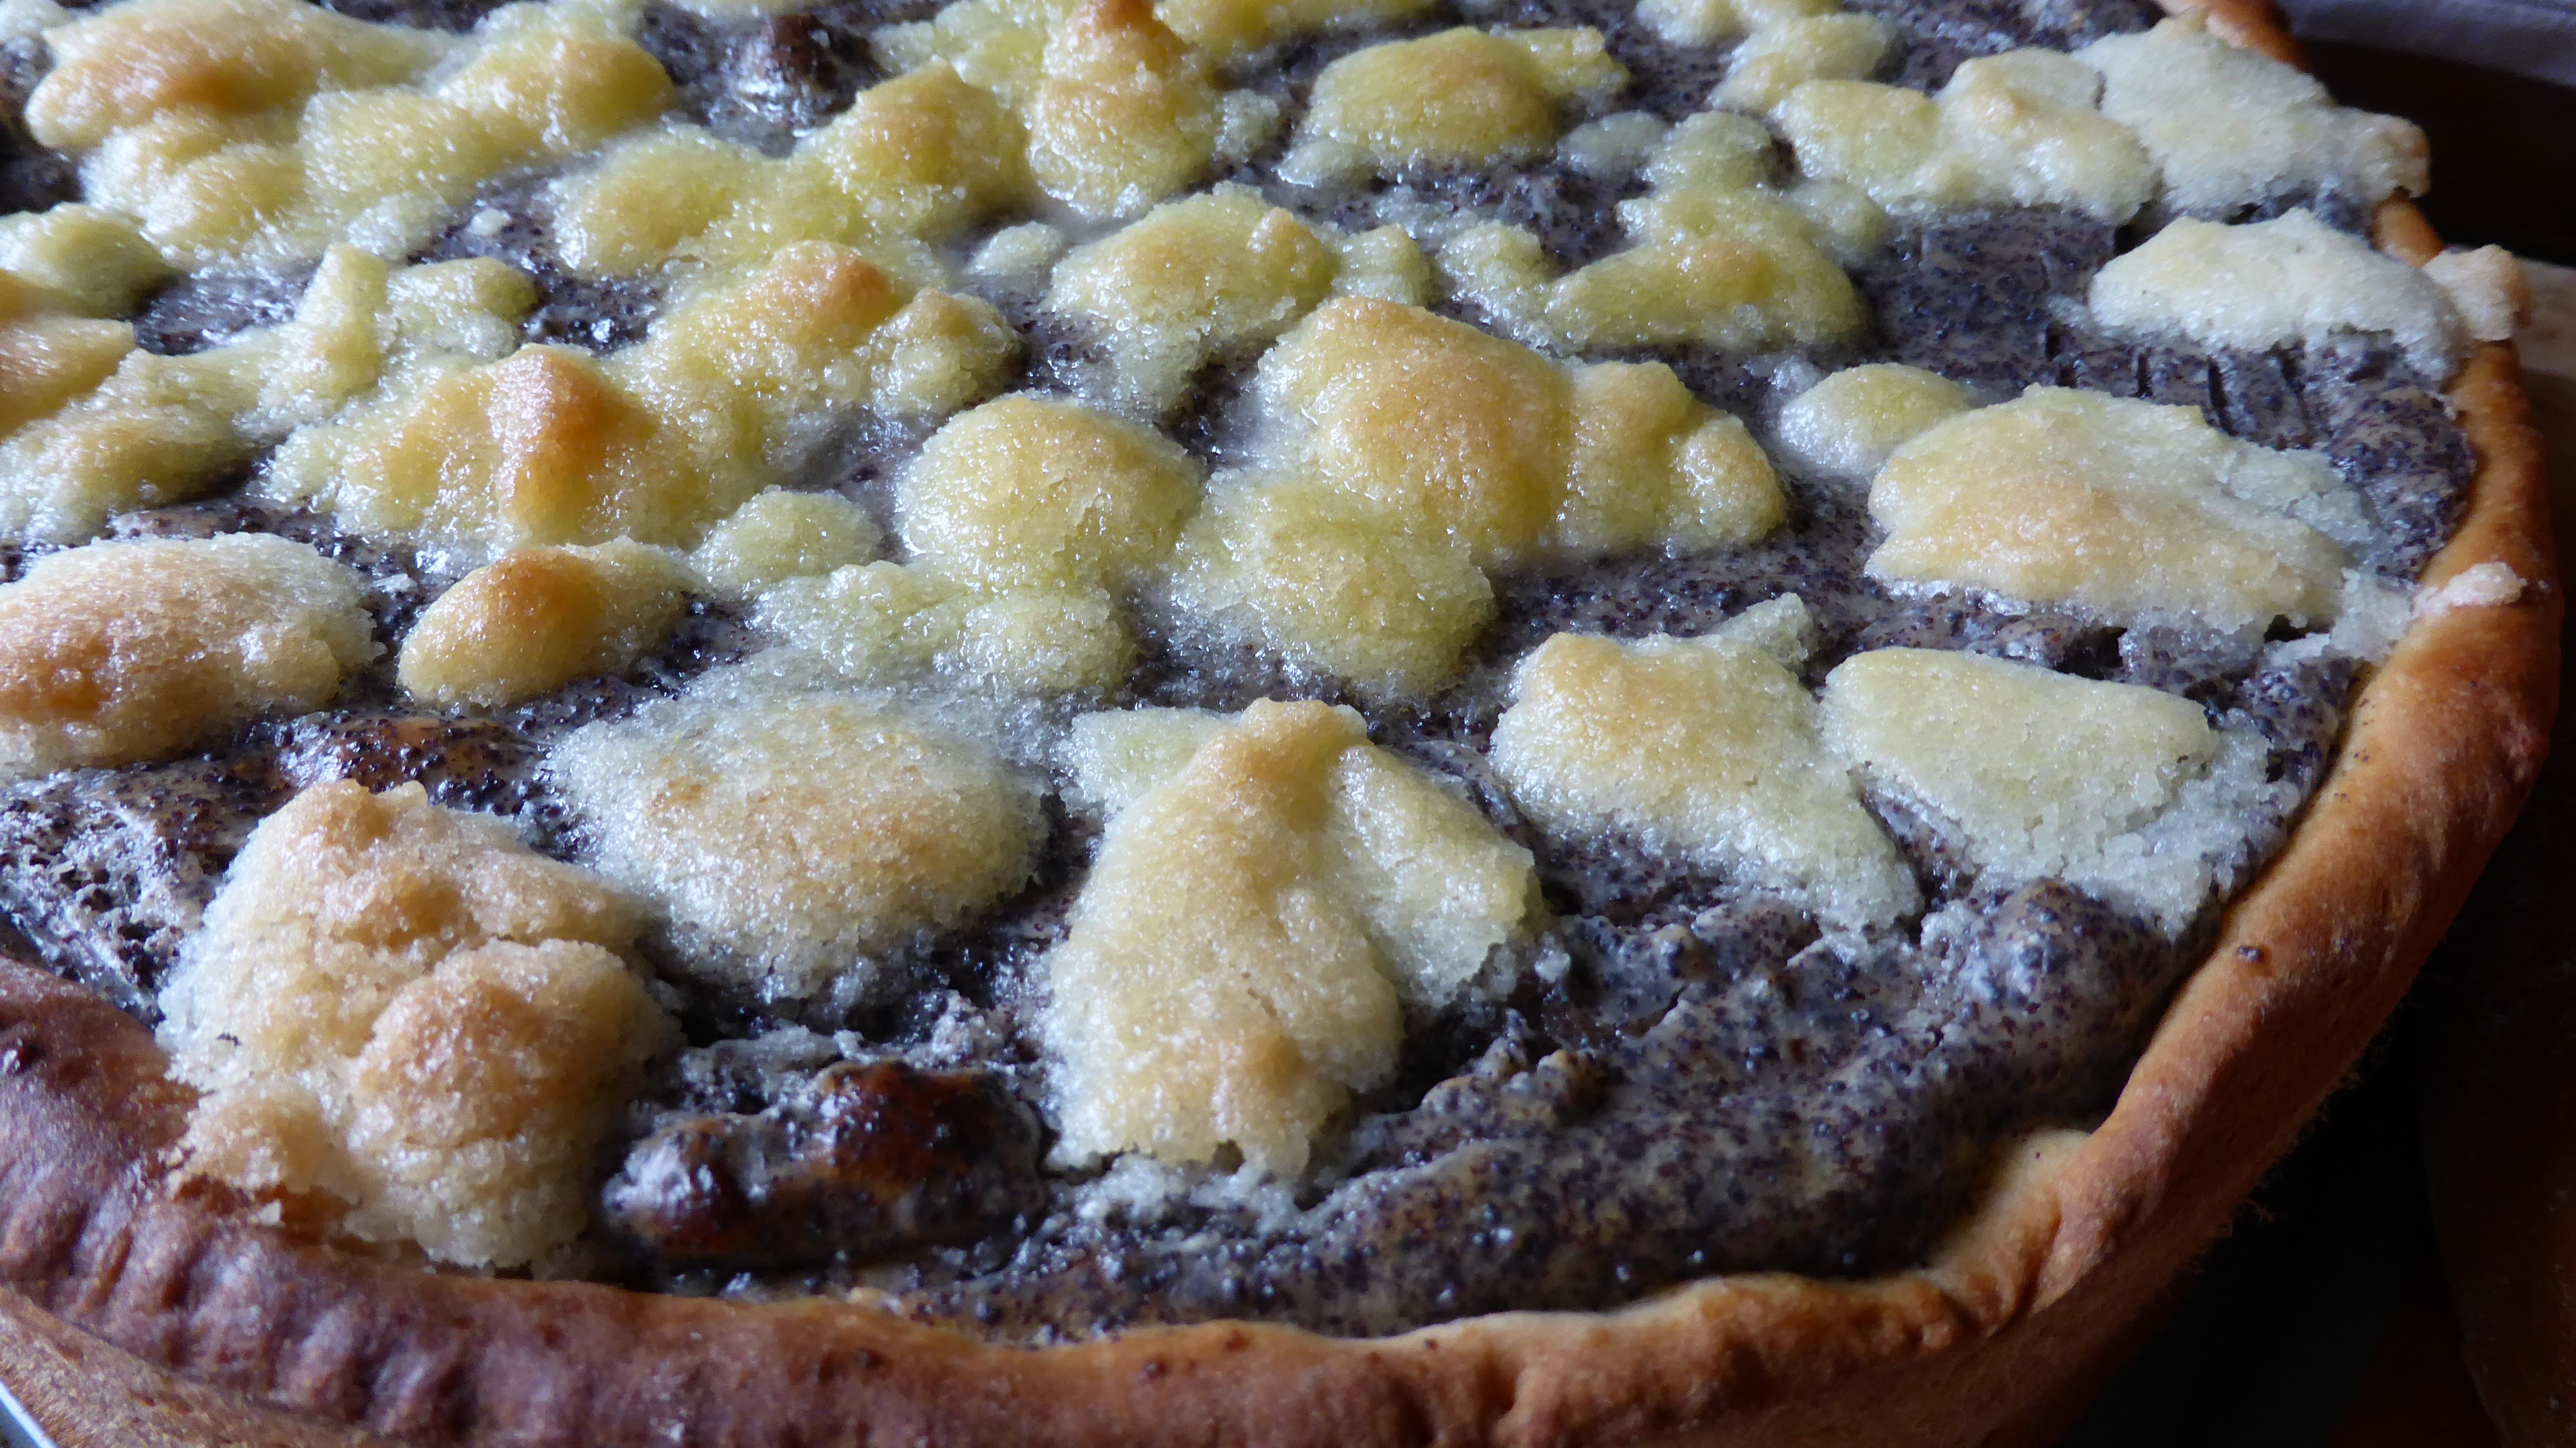
fruit, berry, sweet, dish, food, produce, kitchen, recipe, baking, dessert, cuisine, delicious, cake, homemade, cherry pie, bake, pastries, sunday, sugar, poppy, ingredients, flour, baked goods, budget, poppy seed cake, coffee and cake, streusel, blue poppy, bake your own, blueberry pie, baking recipes, baking course, linzer torte